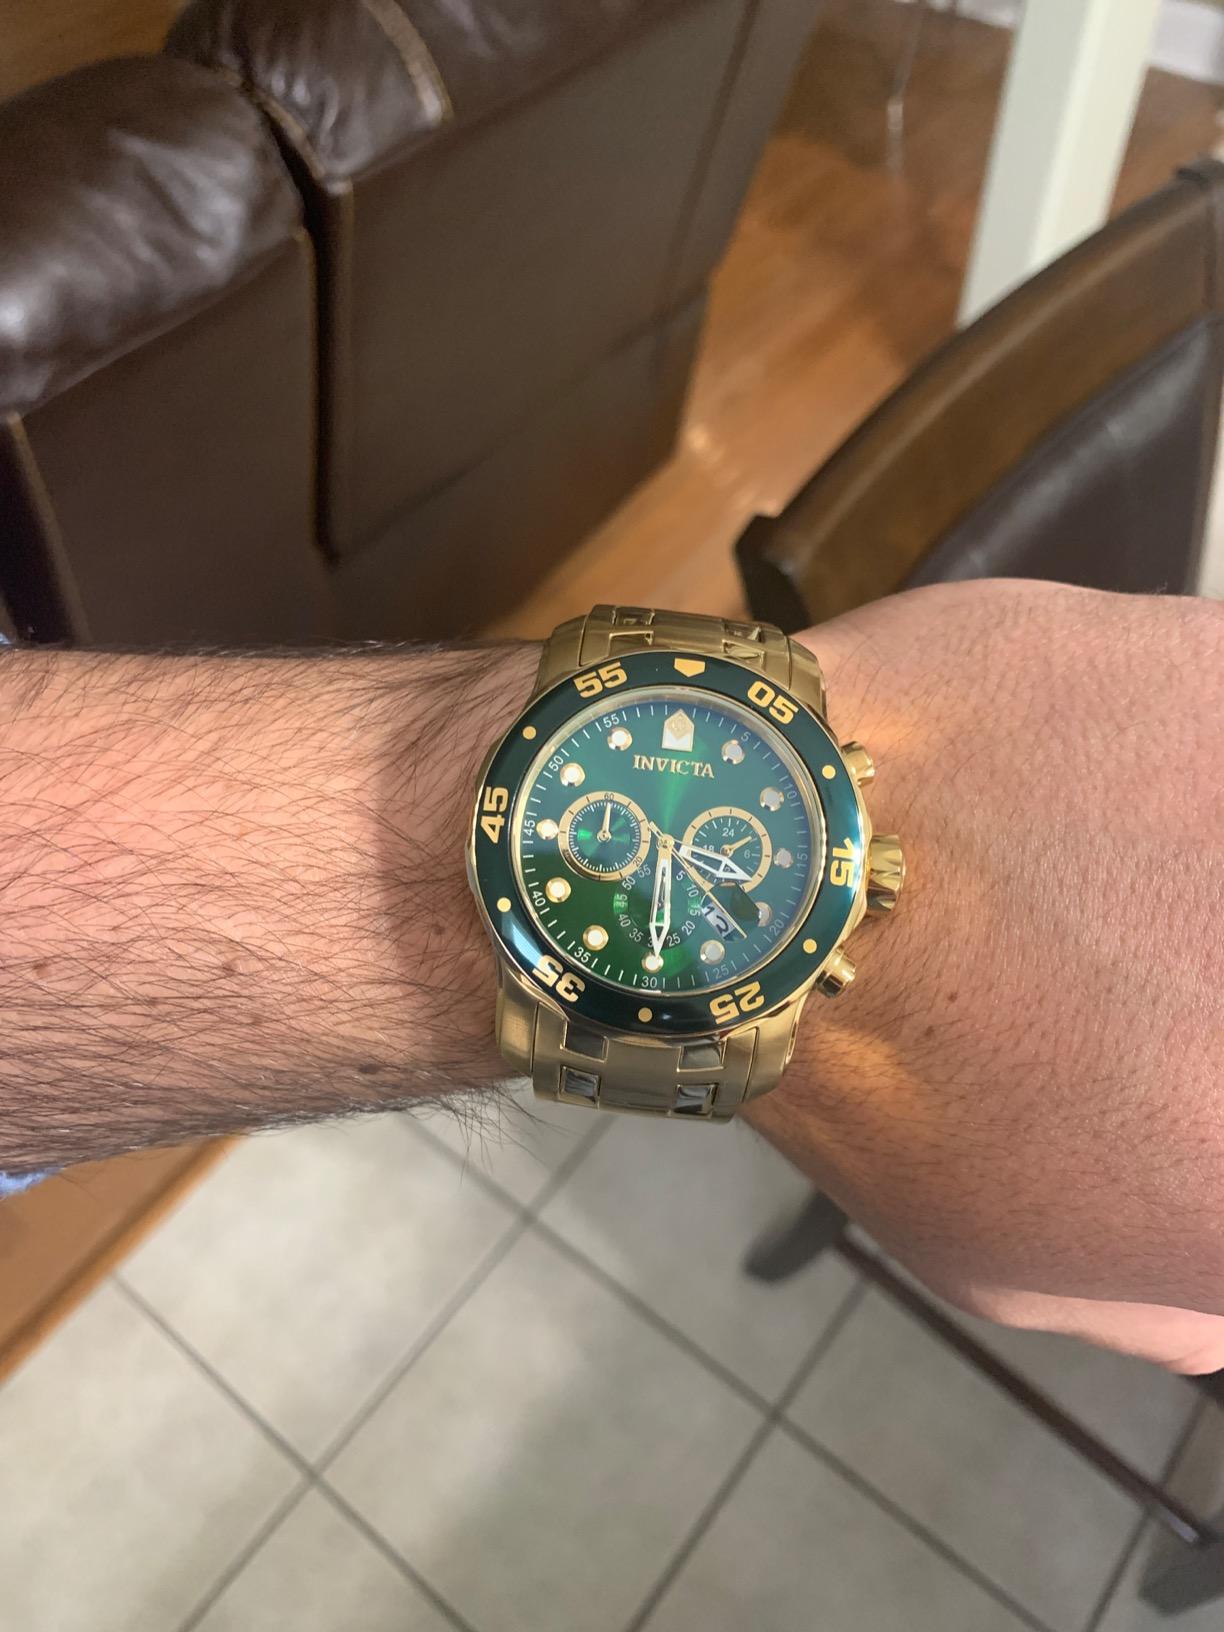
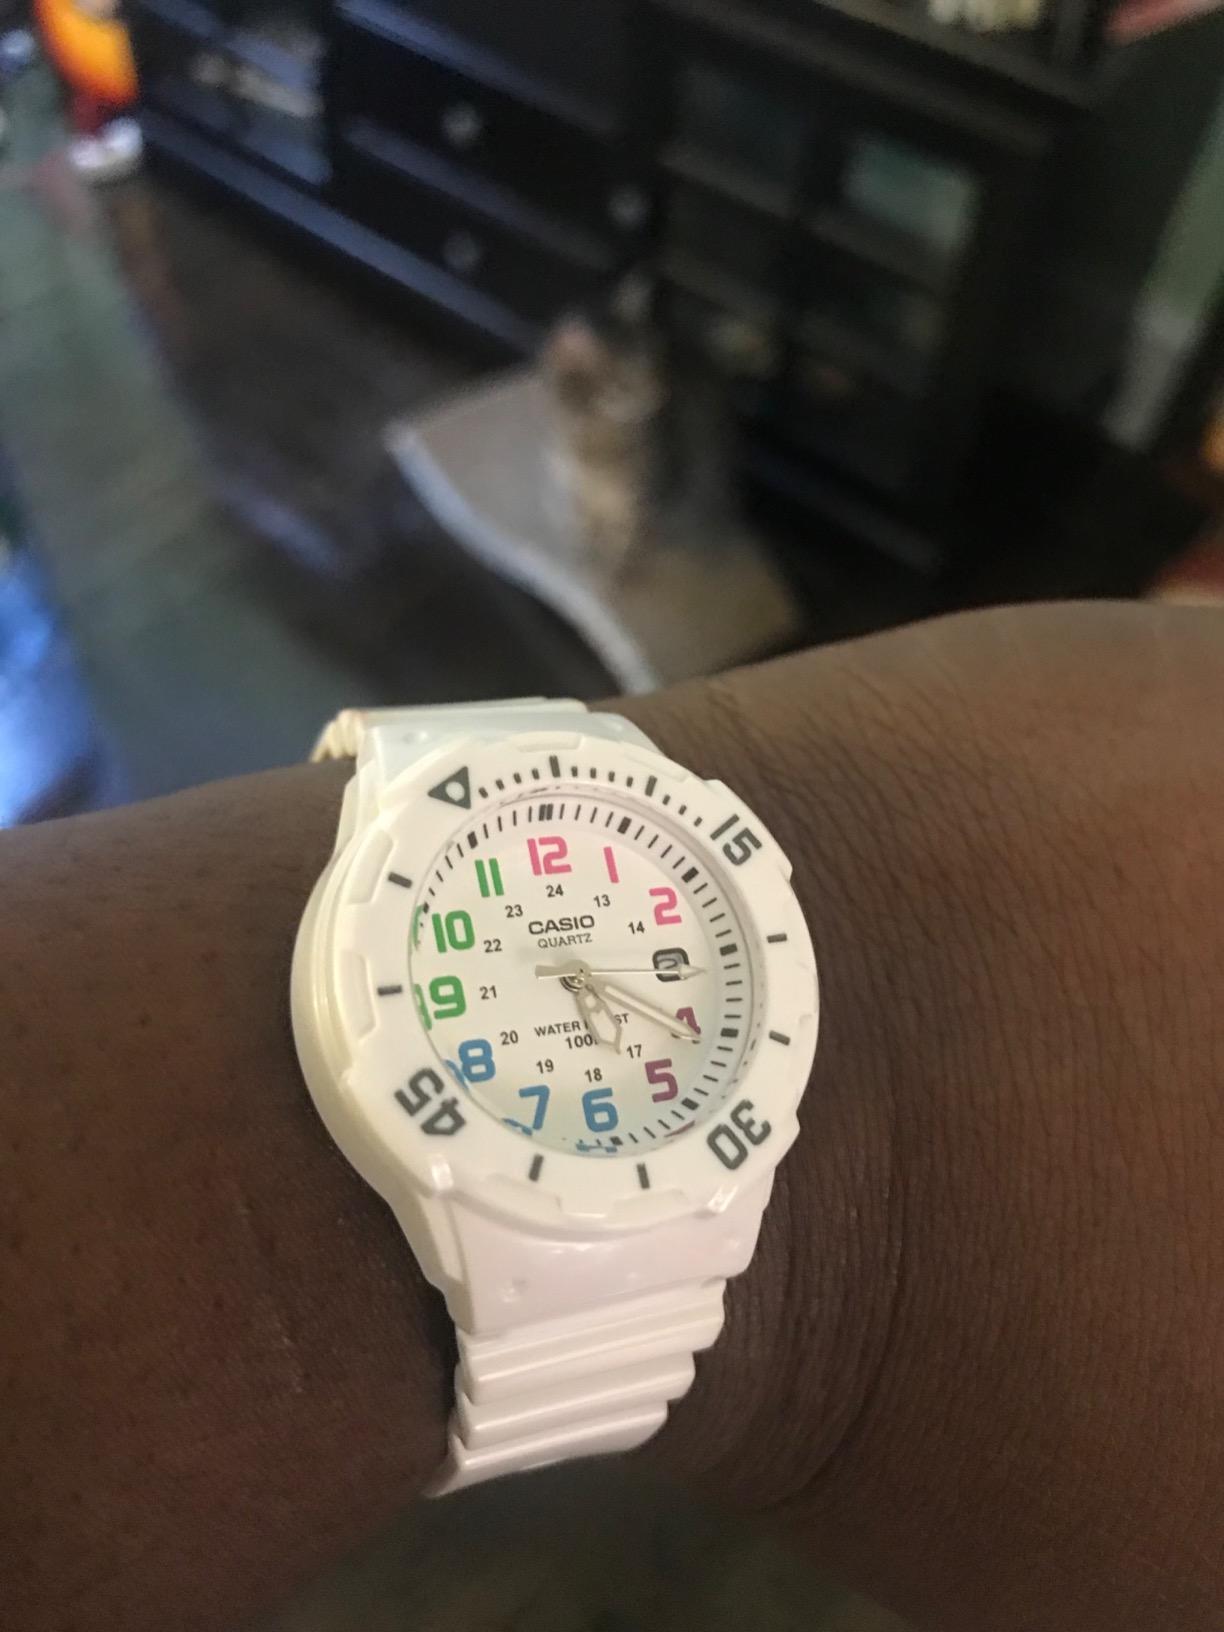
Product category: accessories_watch
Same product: no